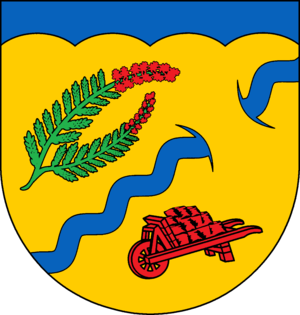
Lyngsted
Coat of arms of Lyngsted / Løvensted
Lyngsted, Lyngsæd, Løvensted eller Löwenstedt er en landsby og kommune beliggende cirka 20 km nordøst for Husum på midtsletten i Sydslesvig. Administrativt hører kommunen under Nordfrislands kreds i den nordtyske delstat Slesvig-Holsten. Kommunen samarbejder på administrativt plan med andre kommuner i omegnen i Fjolde kommunefællesskab. I kirkelig henseende ligger byen i Fjolde Sogn. Sognet lå i Nørre Gøs Herred, da området tilhørte Danmark.